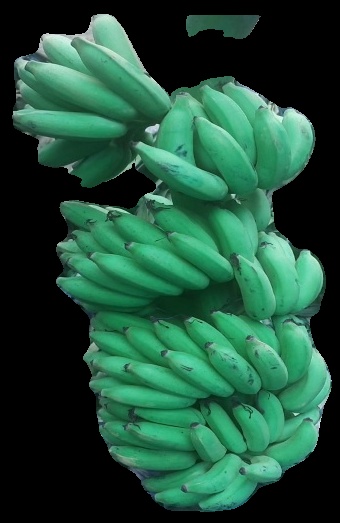
Variety: elakki-bale
Grade: grade1